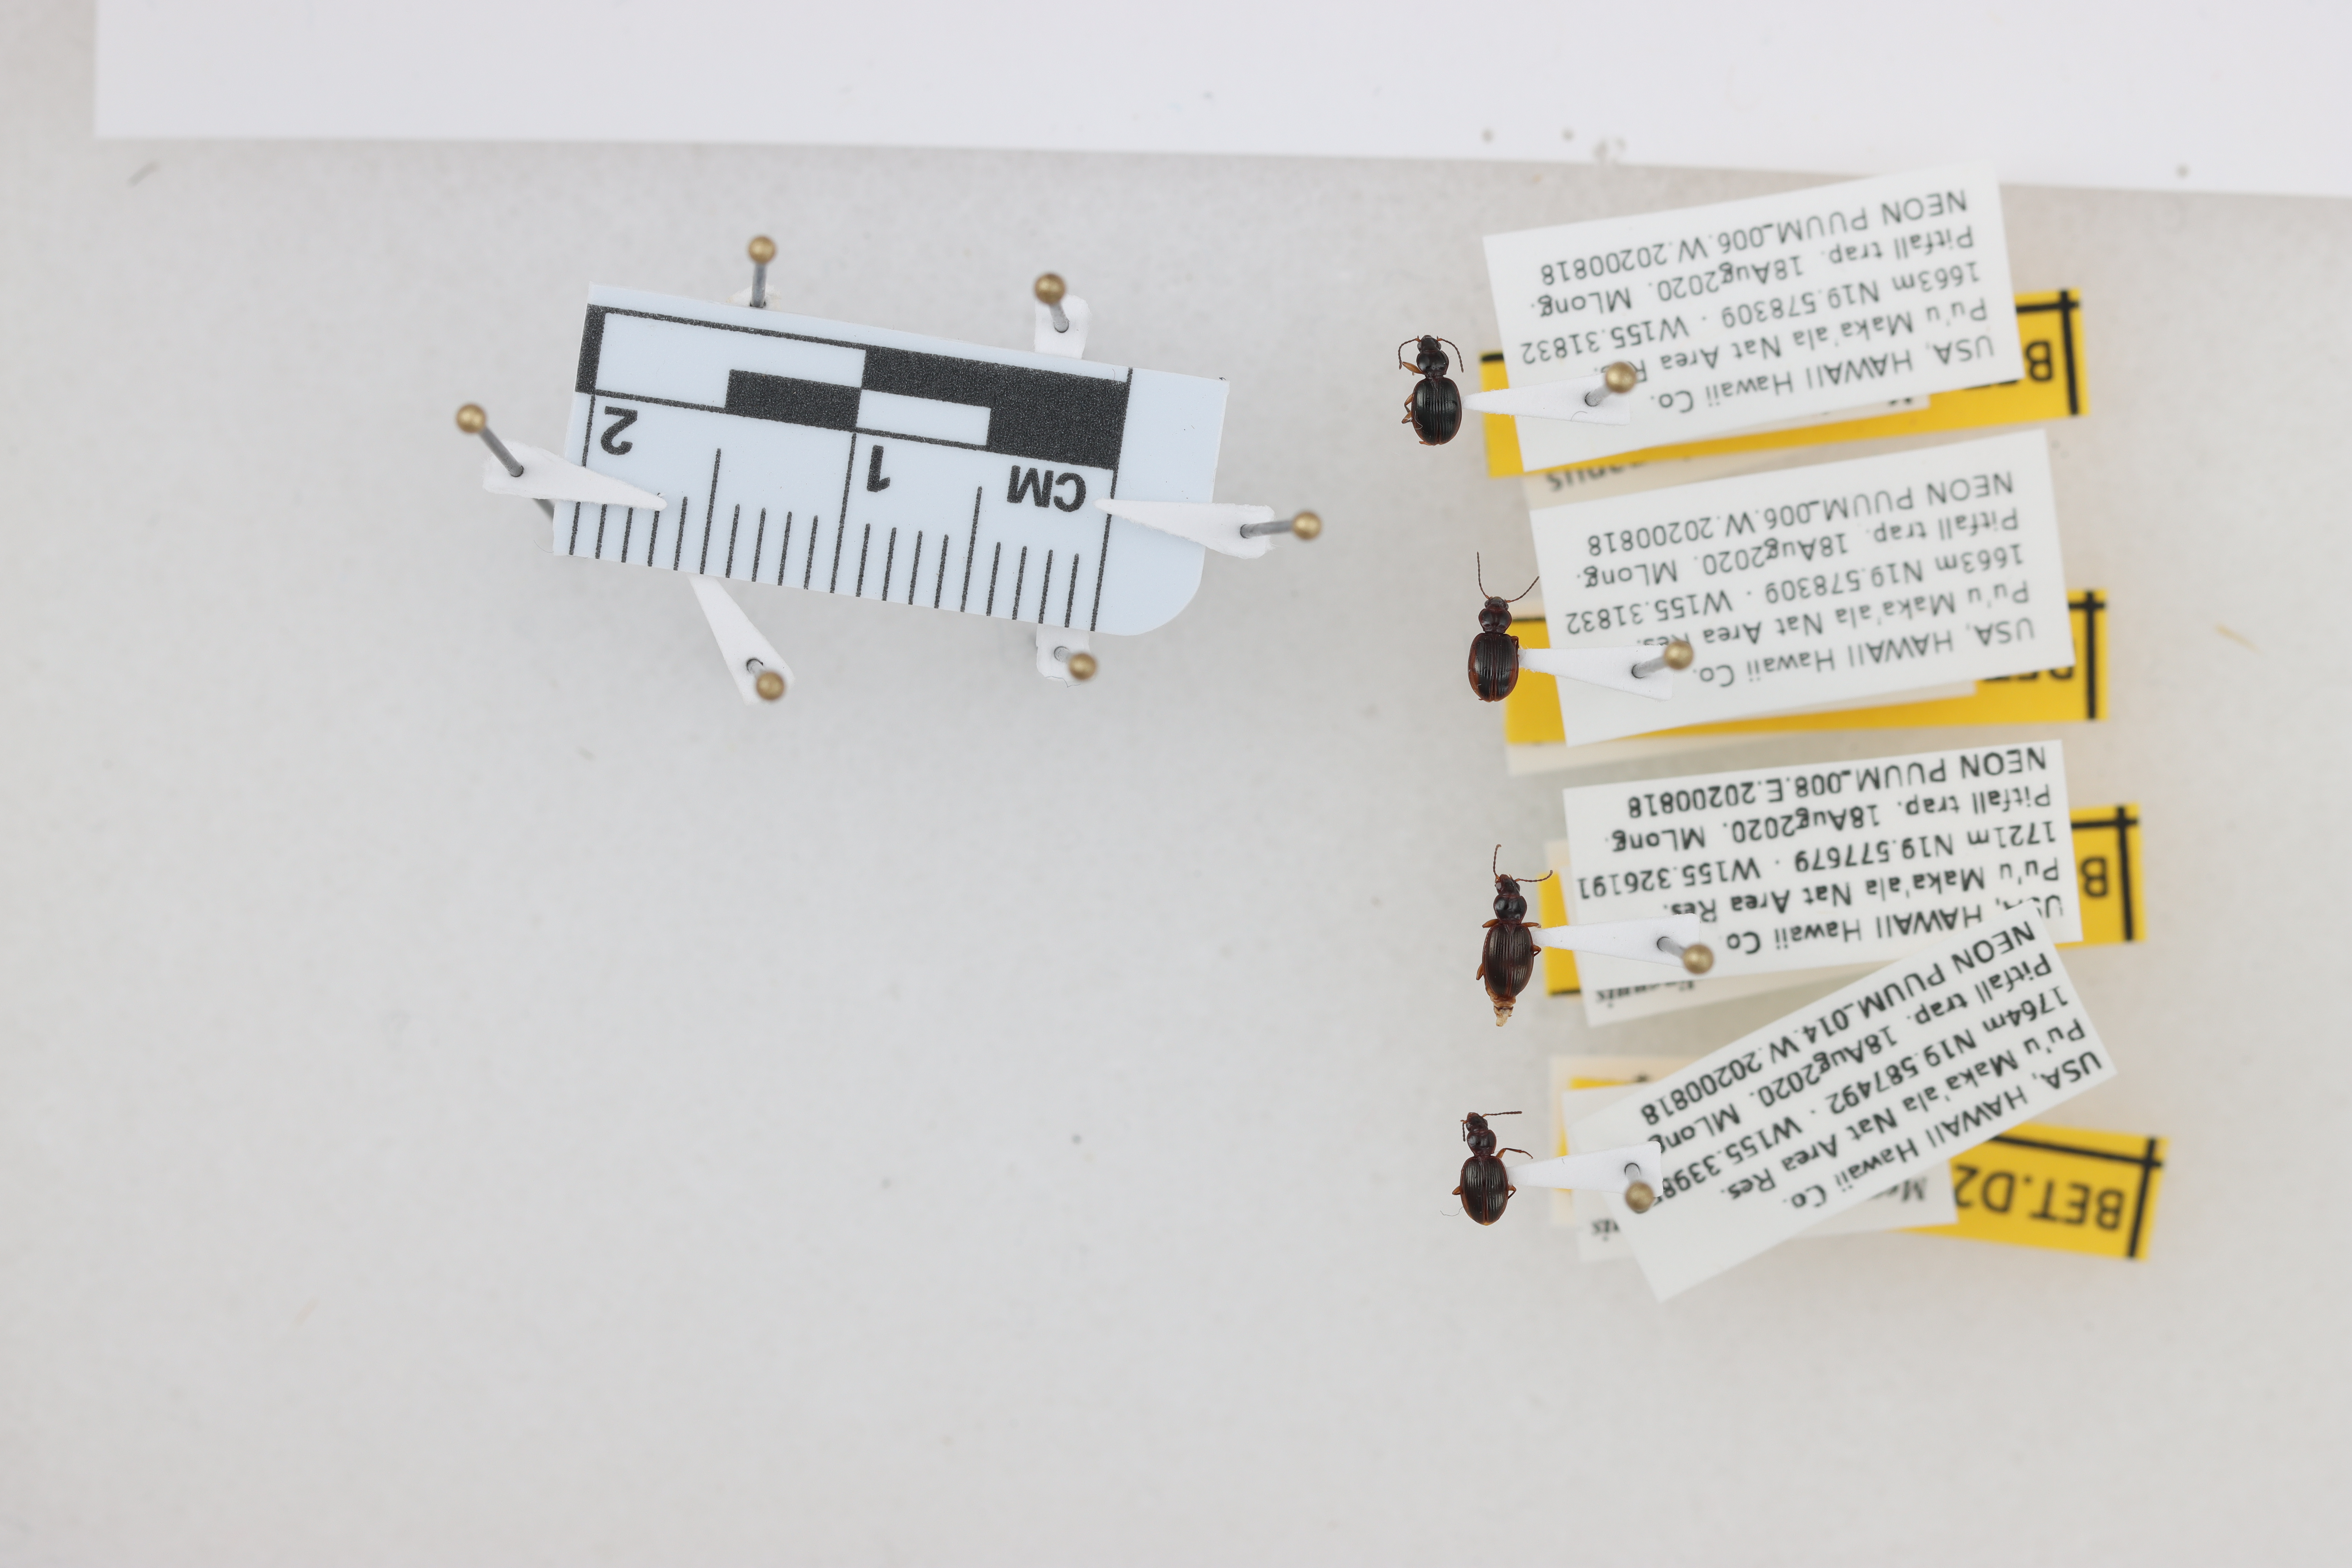
Beetle 1 — elytra length: 0.243 cm, elytra max width: 0.188 cm, basal pronotum width: 0.076 cm

Beetle 2 — elytra length: 0.256 cm, elytra max width: 0.188 cm, basal pronotum width: 0.079 cm

Beetle 3 — elytra length: 0.273 cm, elytra max width: 0.192 cm, basal pronotum width: 0.082 cm

Beetle 4 — elytra length: 0.25 cm, elytra max width: 0.182 cm, basal pronotum width: 0.071 cm